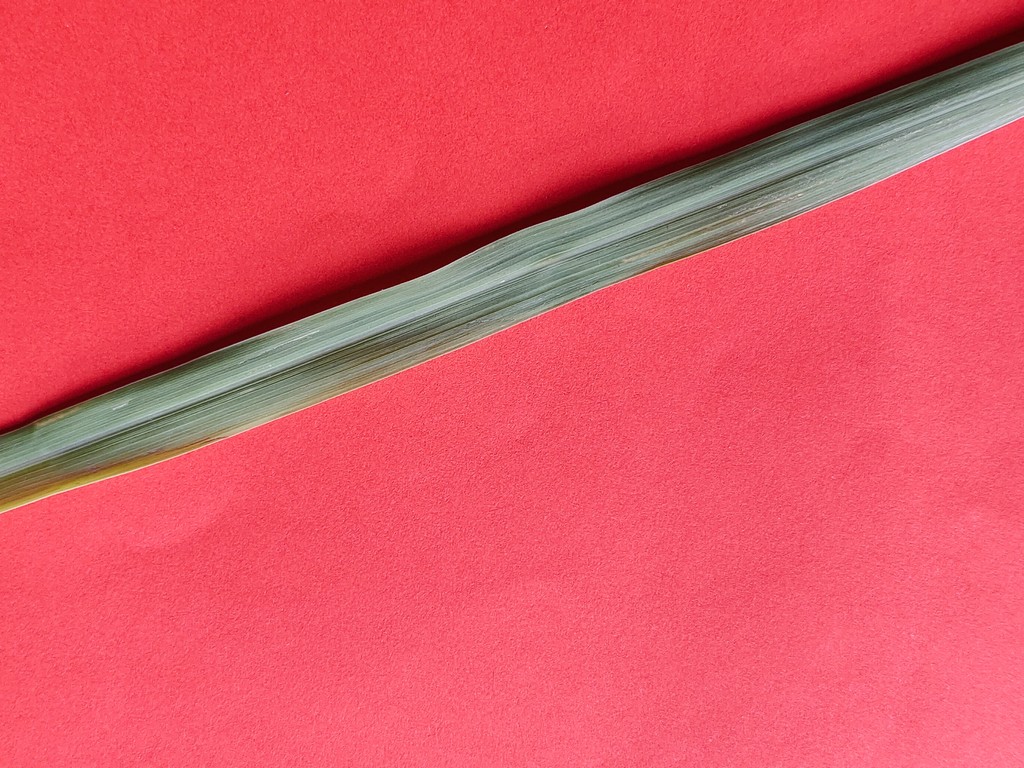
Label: Healthy